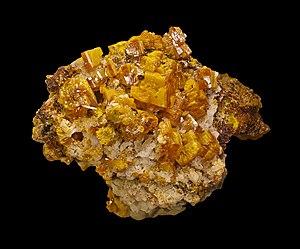
Wulfénite Localité
La wulfénite est une espèce minérale composé de molybdate de plomb de formule PbMoO₄ avec des traces : W;Ca;V;As;Cr;W;Ti.